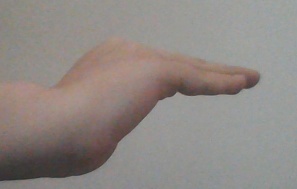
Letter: haa